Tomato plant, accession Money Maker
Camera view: bottom (45 deg); turntable rotation: 300 degrees
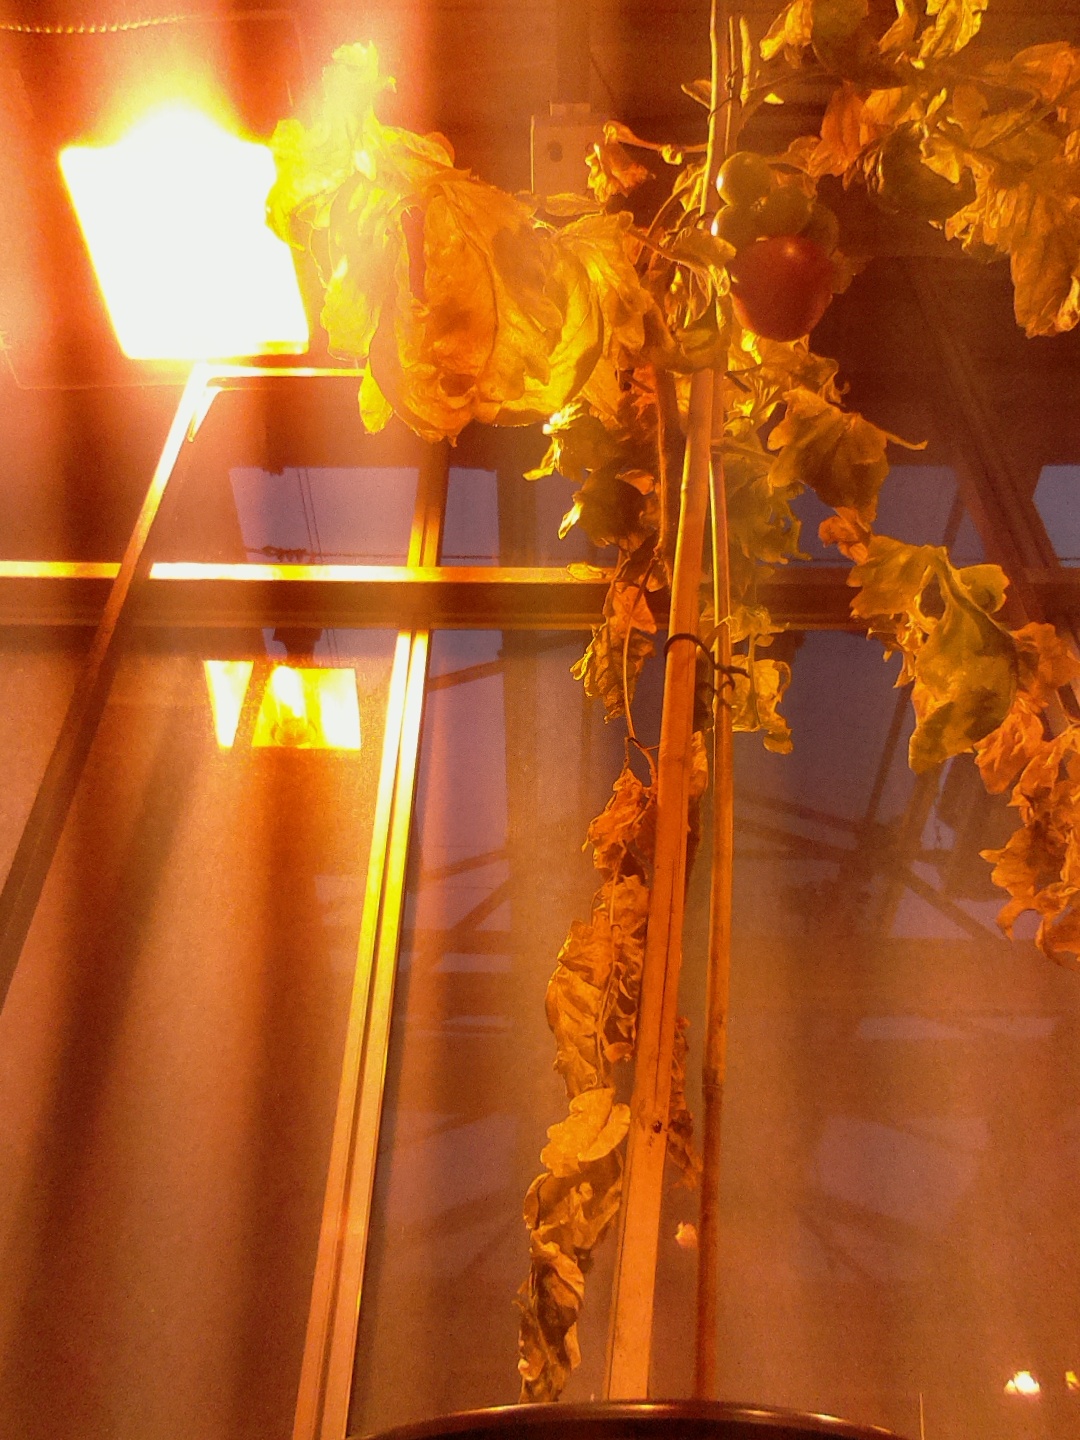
BBCH growth stage 81: 10%-20% of fruits show typical fully ripe color